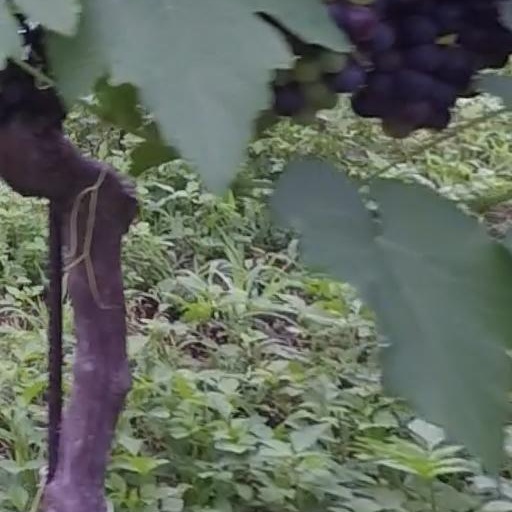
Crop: grape